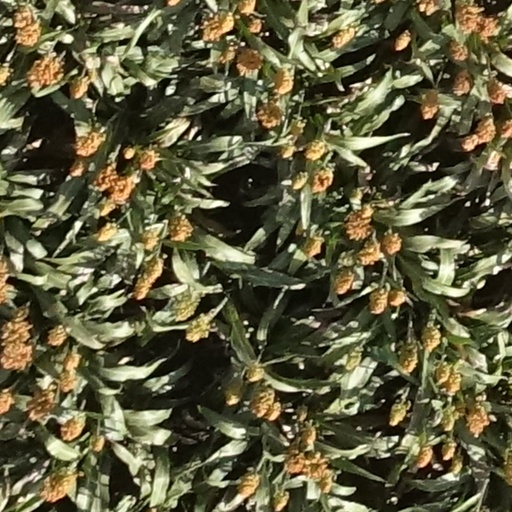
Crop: sorghum